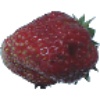
Label: Strawberry Wedge 1